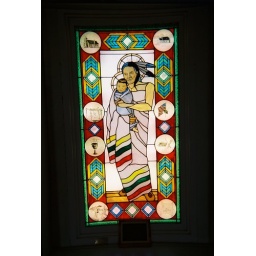
Stained glass window within Old Jesuit Mission at Hays, in the Fort Belknap Indian Reservation. (1228x1818) (unrot)